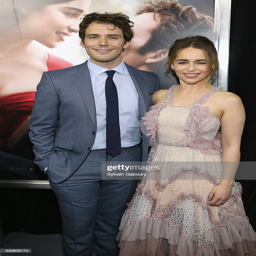
actors attend the world premiere at theater .